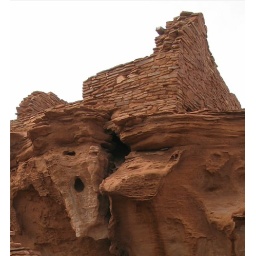
'Singing Ancient' face in the rock at Wupatki ruin.